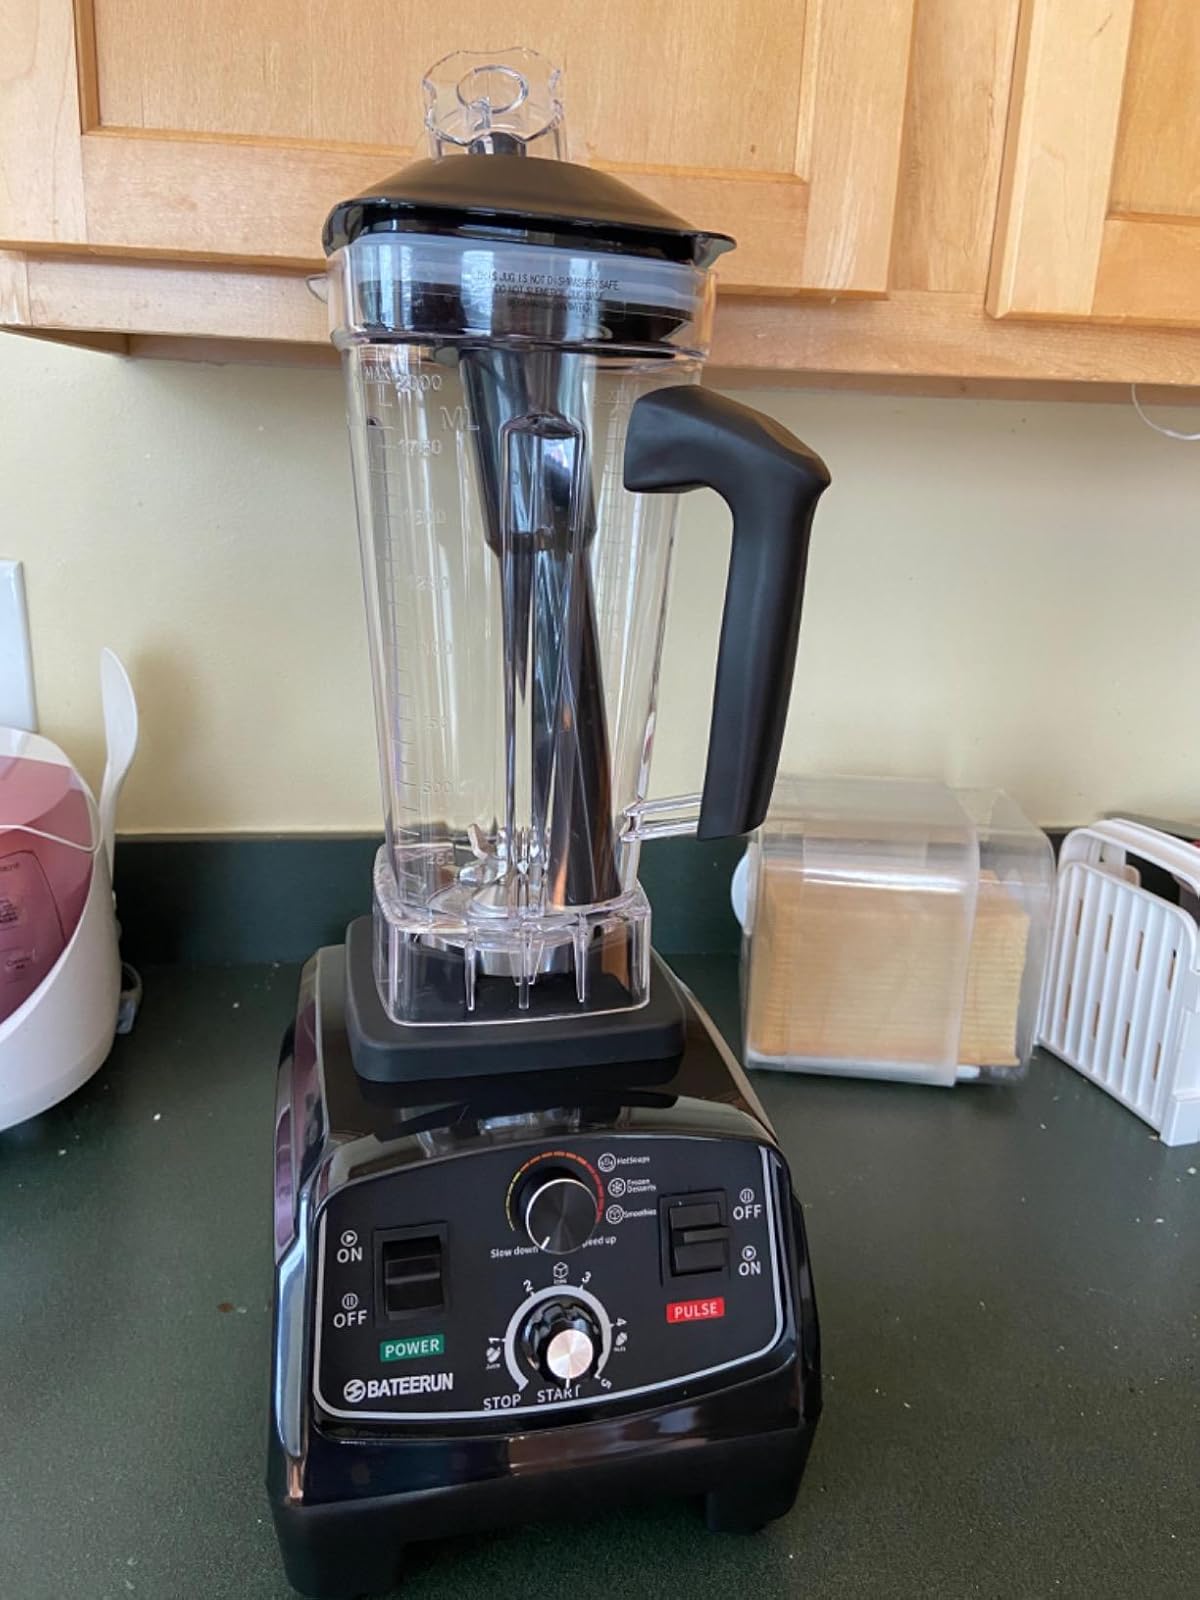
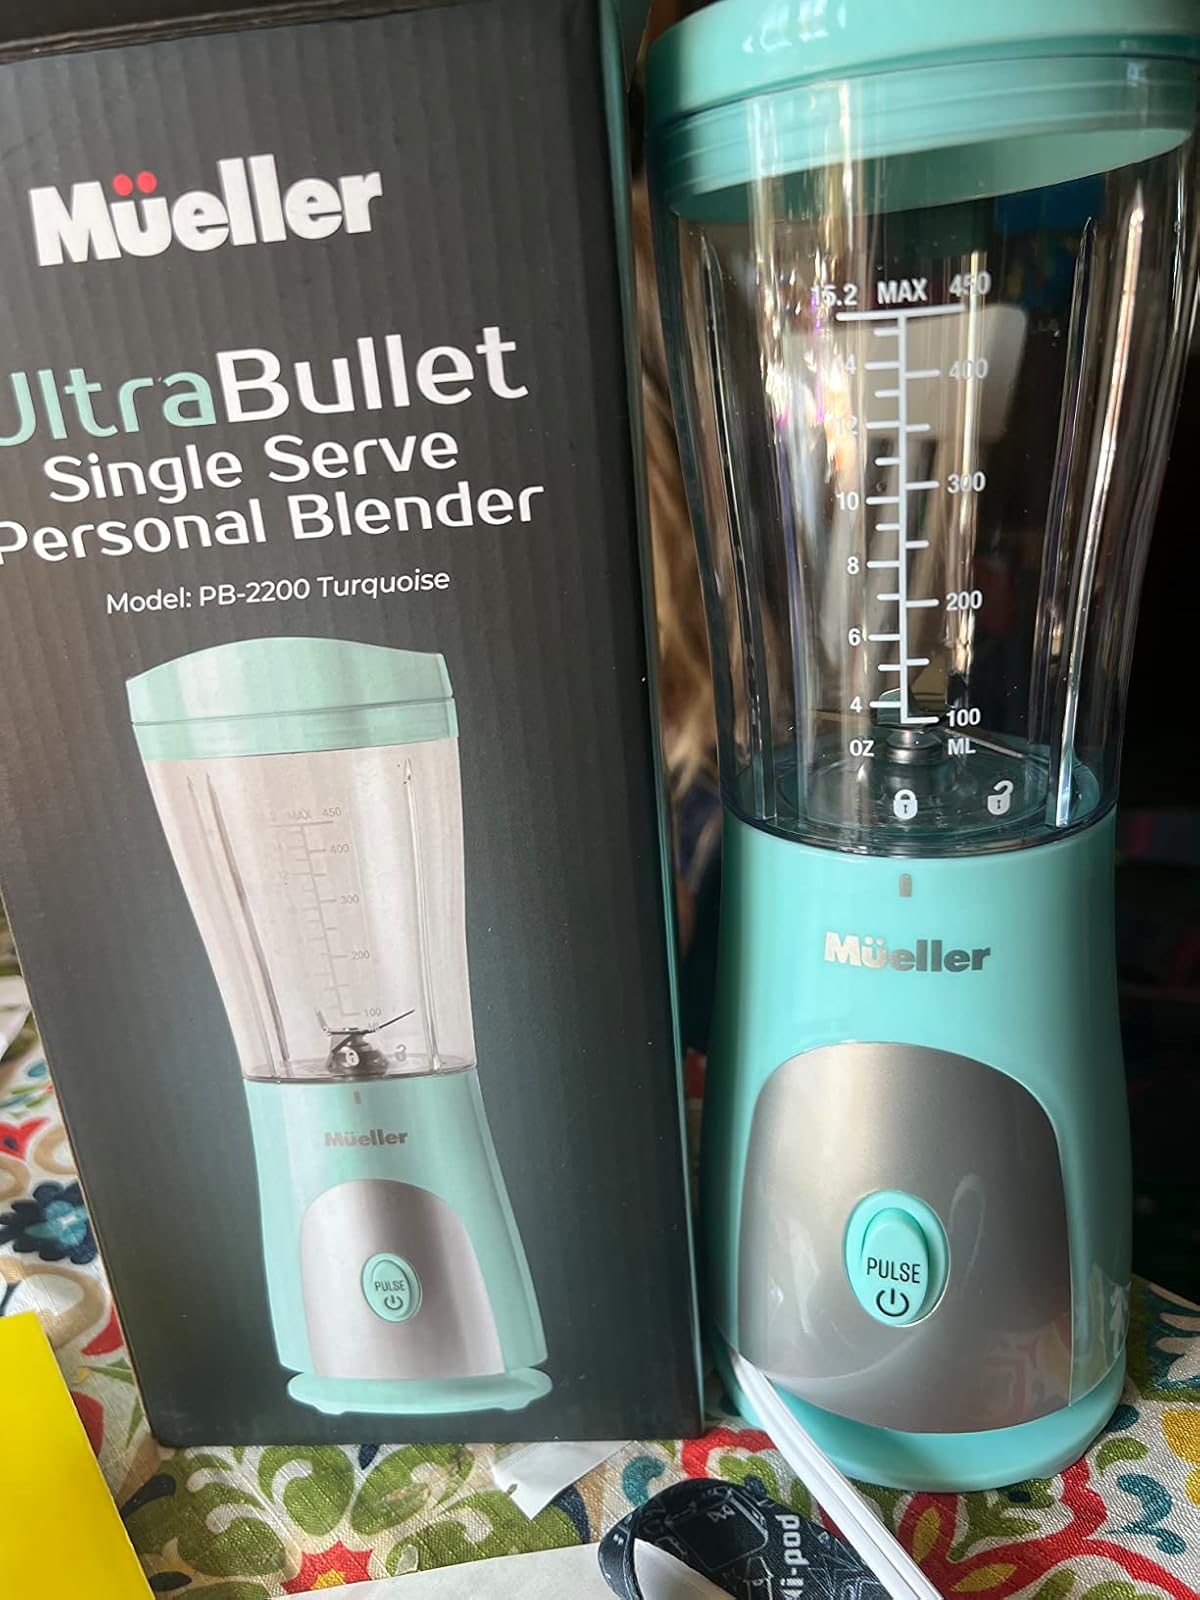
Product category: items_blender
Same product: no